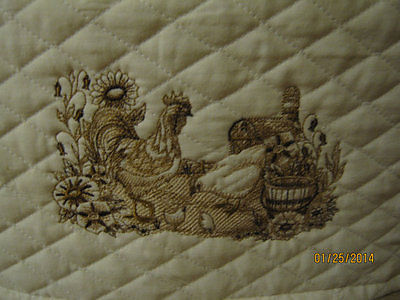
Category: toaster